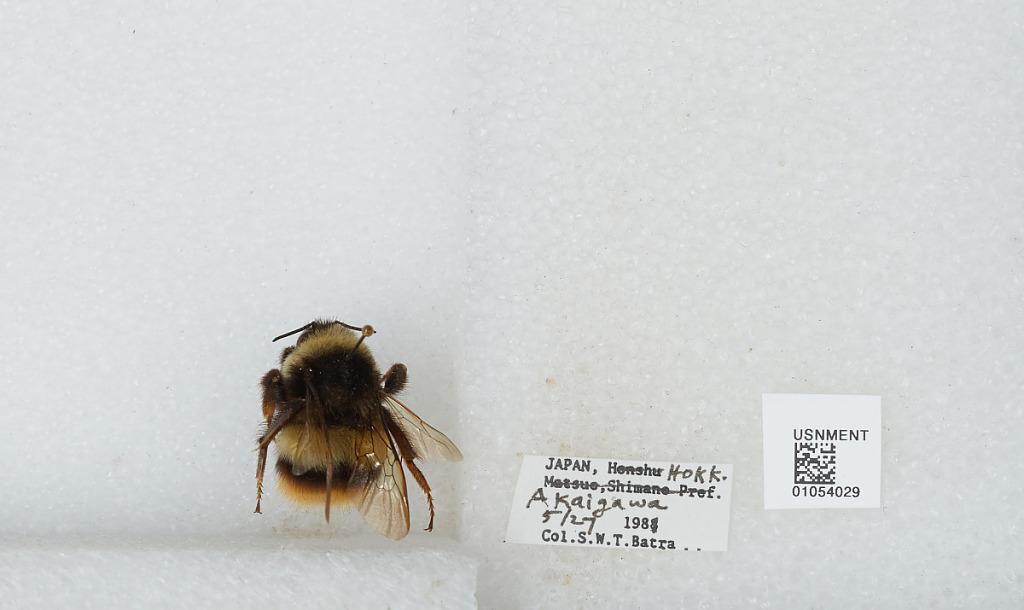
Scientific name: Bombus sp.
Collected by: S. Batra
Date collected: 1981-5-27
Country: Japan
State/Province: Hokkaido
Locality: Akaigawa